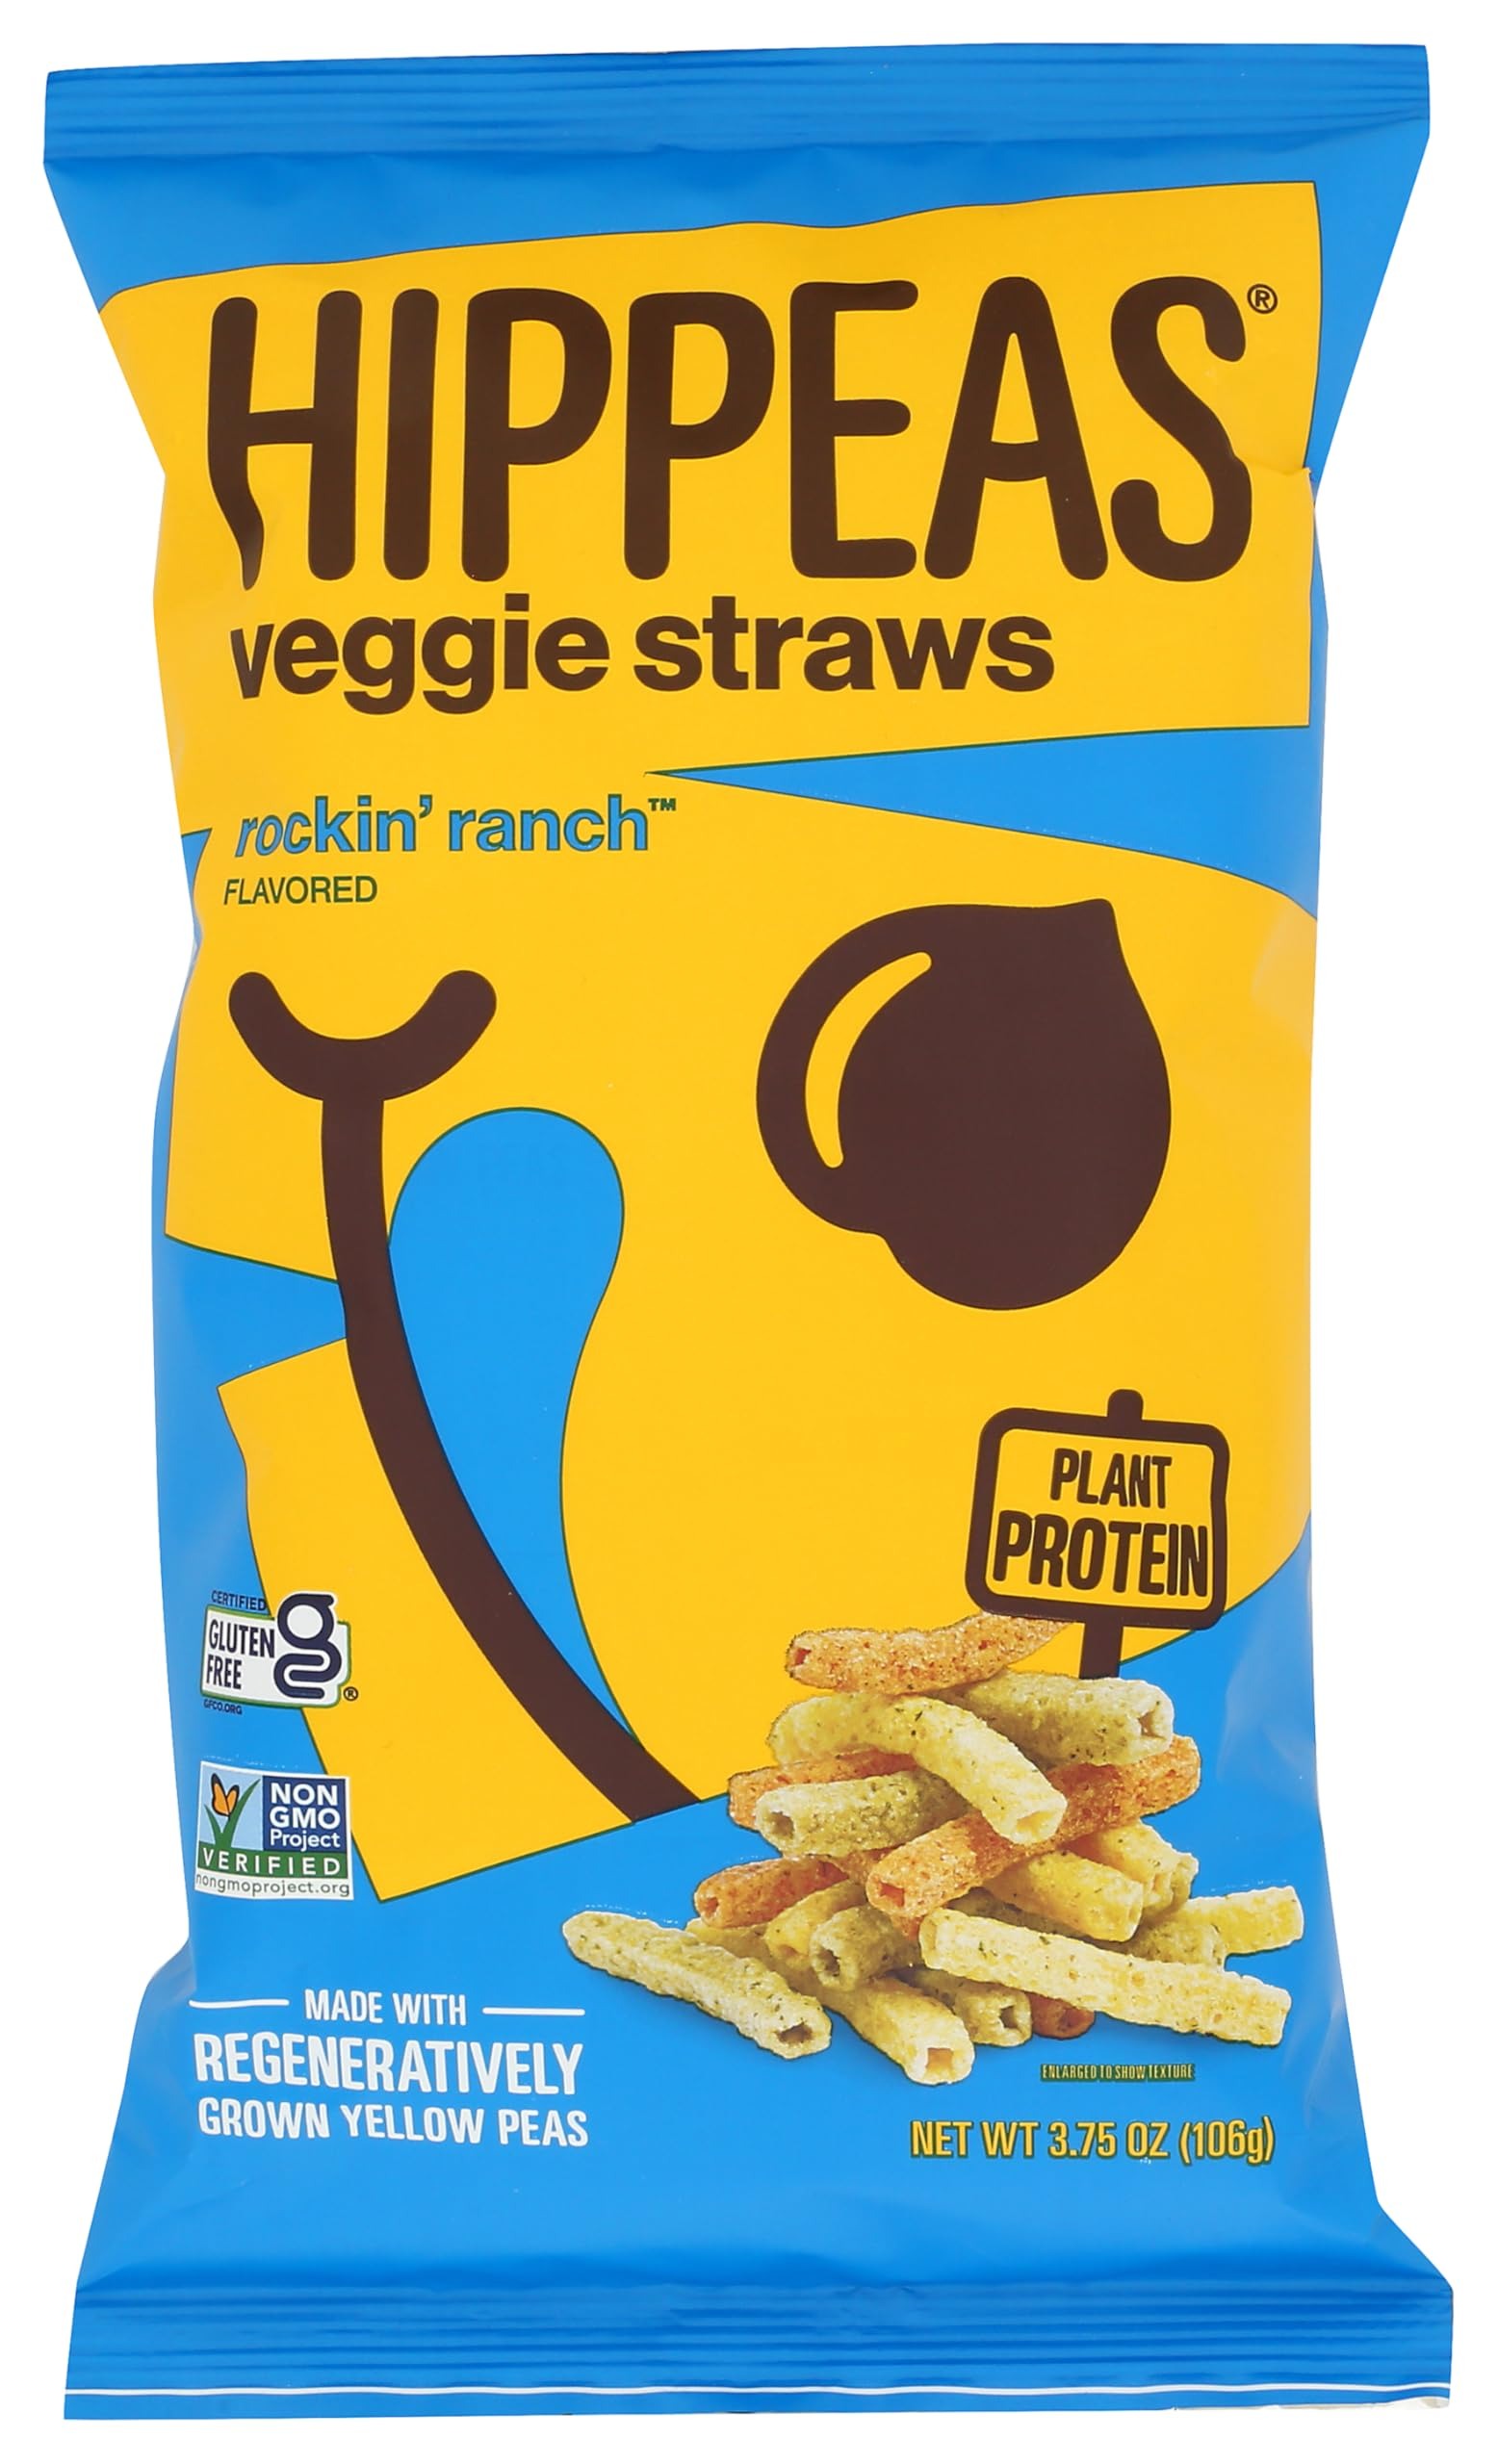
Item Name: HIPPEAS Rockin' Ranch Veggie Straws, 3.75 OZ
Bullet Point 1: Gluten Free
Bullet Point 2: Vegan
Bullet Point 3: Kosher
Bullet Point 4: Plant-Based
Value: 3.75
Unit: Ounce

Price: 8.49